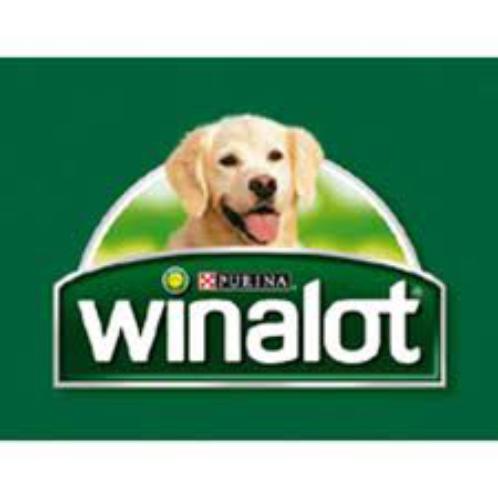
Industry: Necessities